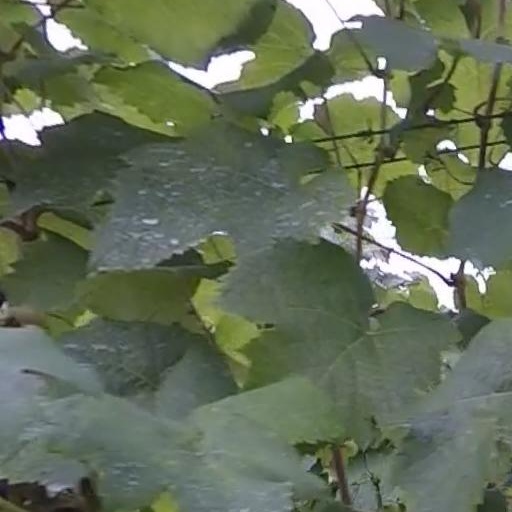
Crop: grape